Hydraulic power network

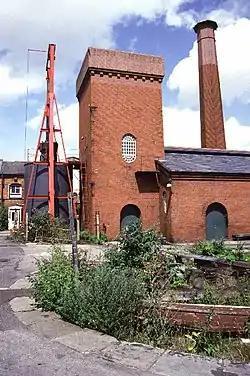
The pumping station and hydraulic accumulator at Bristol Docks

A hydraulic power network is a system of interconnected pipes carrying pressurized liquid used to transmit mechanical power from a power source, like a pump, to hydraulic equipment like lifts or motors. The system is analogous to an electrical grid transmitting power from a generating station to end-users. Only a few hydraulic power transmission networks are still in use; modern hydraulic equipment has a pump built into the machine. In the late 19th century, a hydraulic network might have been used in a factory, with a central steam engine or water turbine driving a pump and a system of high-pressure pipes transmitting power to various machines.